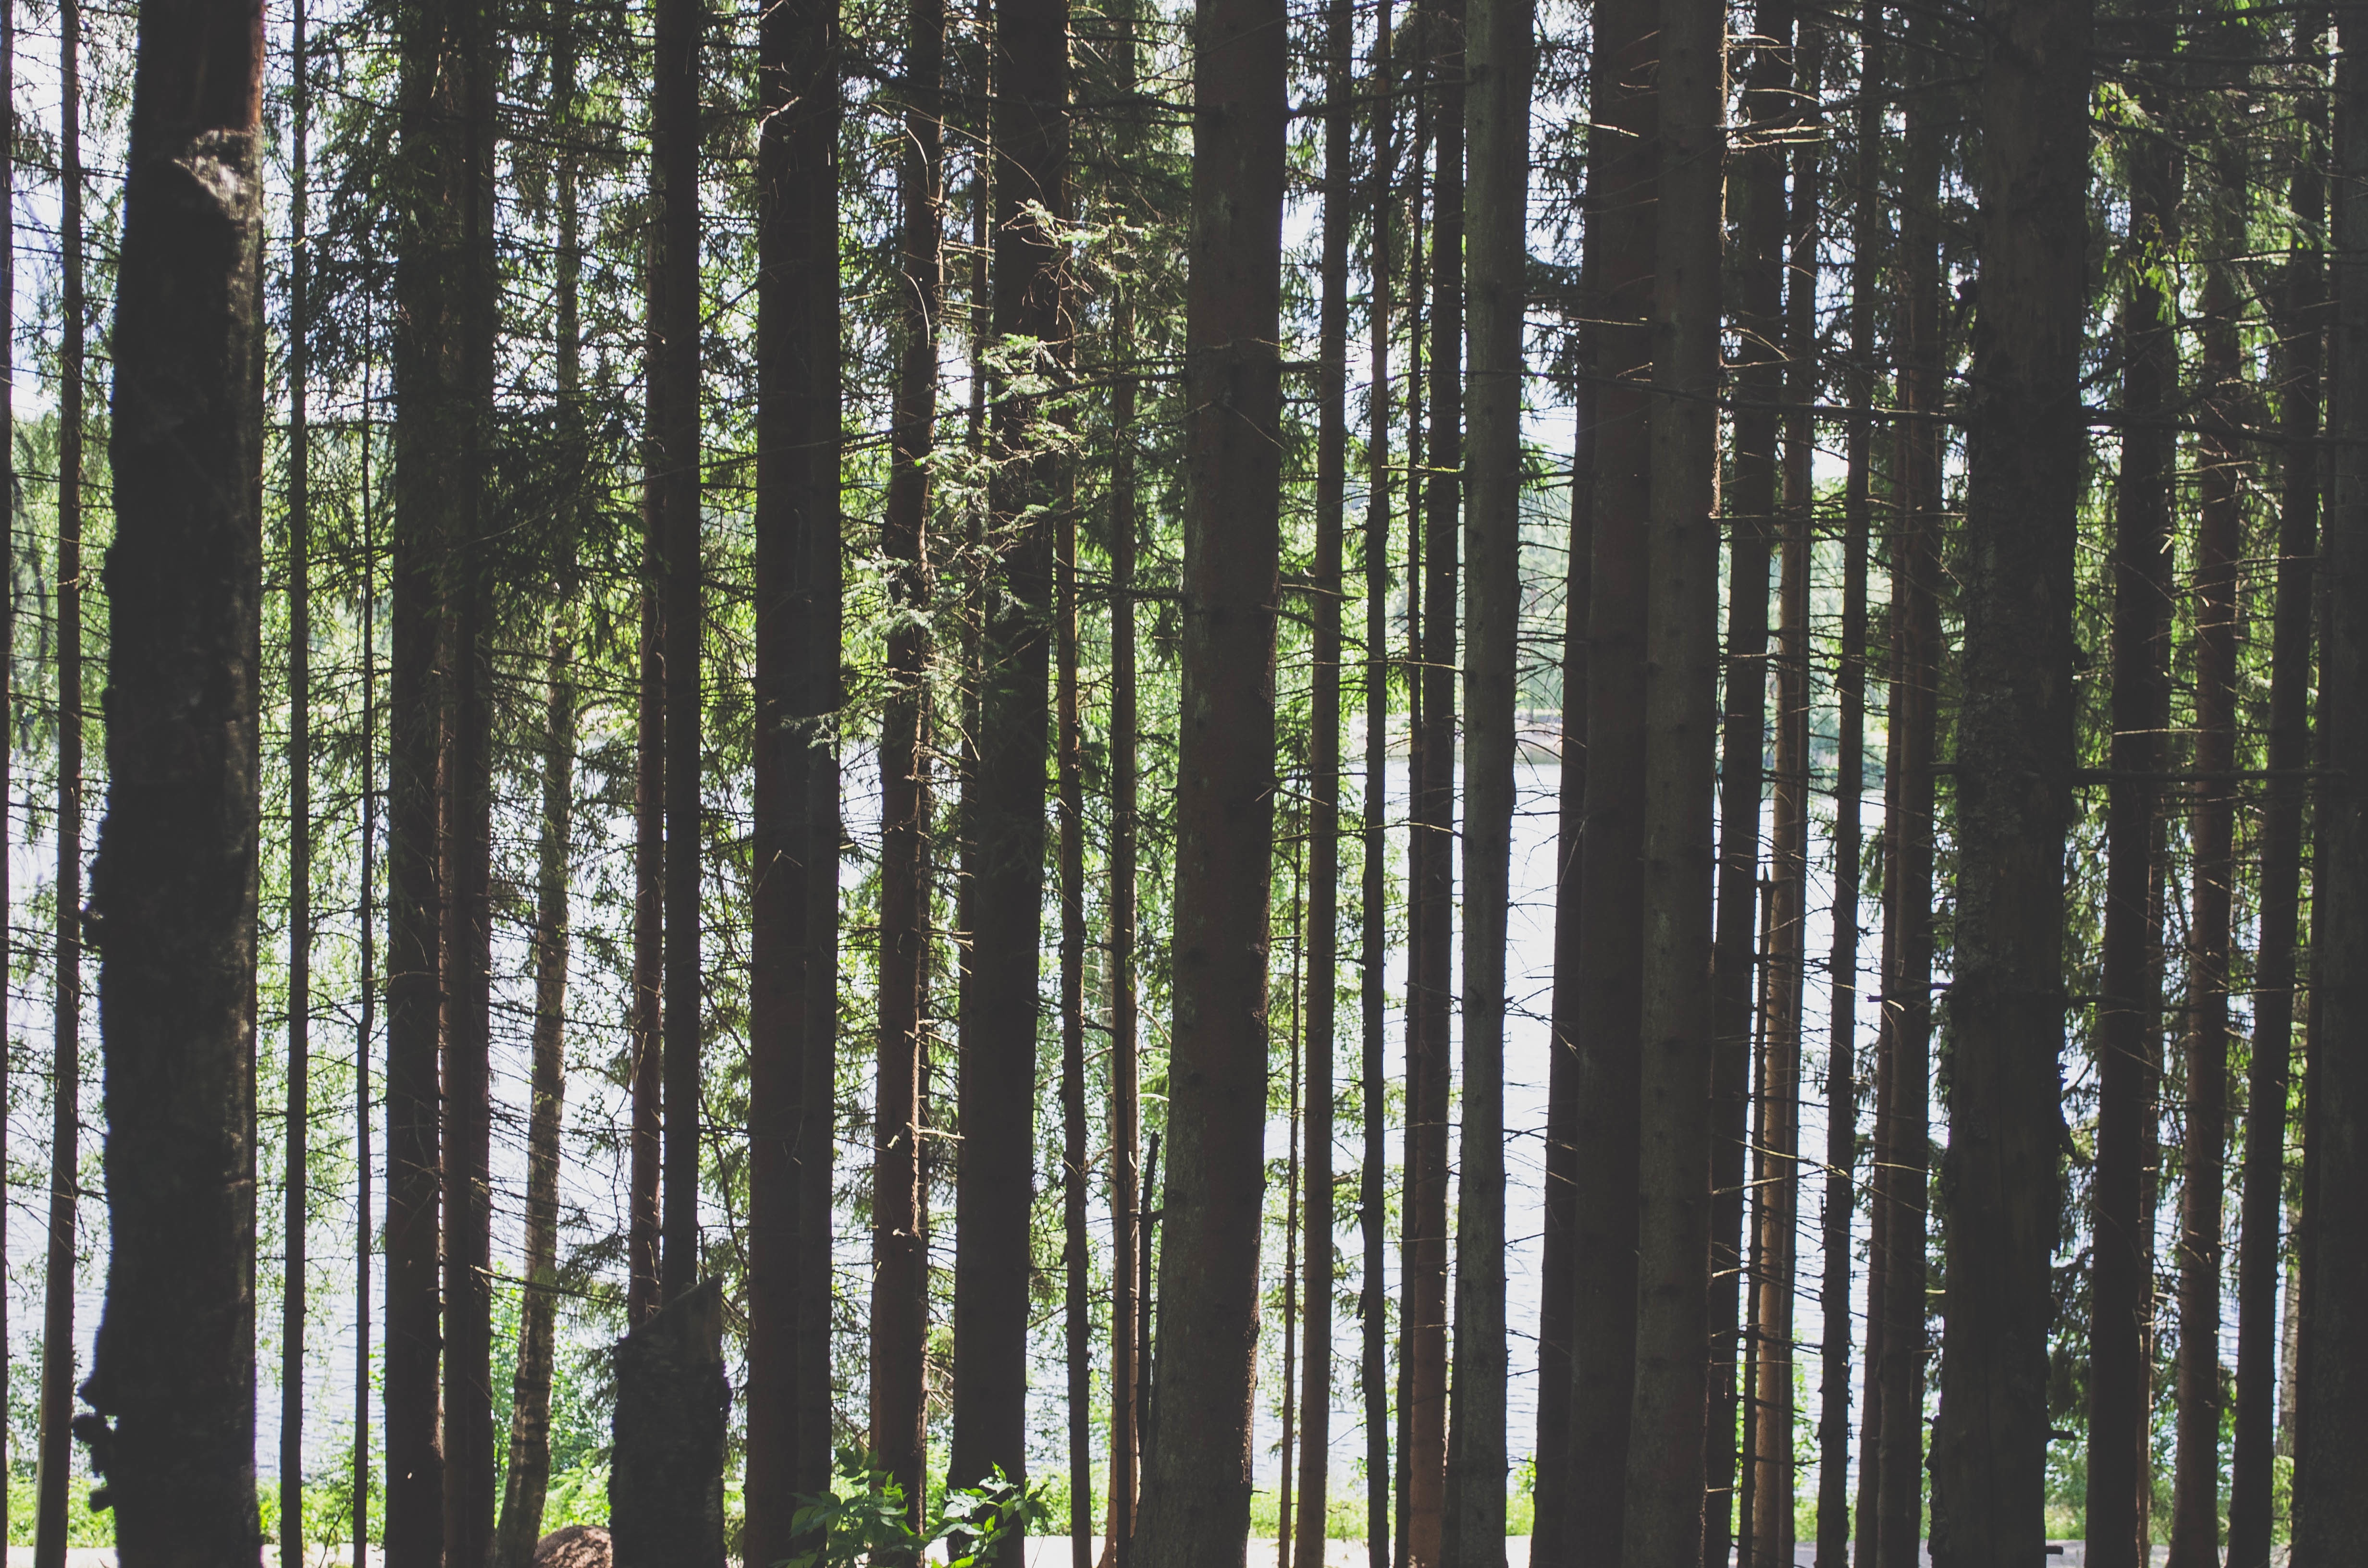
tree, forest, grass, branch, plant, sunlight, leaf, green, spruce, deciduous, wetland, grove, woodland, habitat, bamboo, ecosystem, biome, old growth forest, natural environment, atmospheric phenomenon, plant stem, woody plant, temperate broadleaf and mixed forest, temperate coniferous forest, land plant